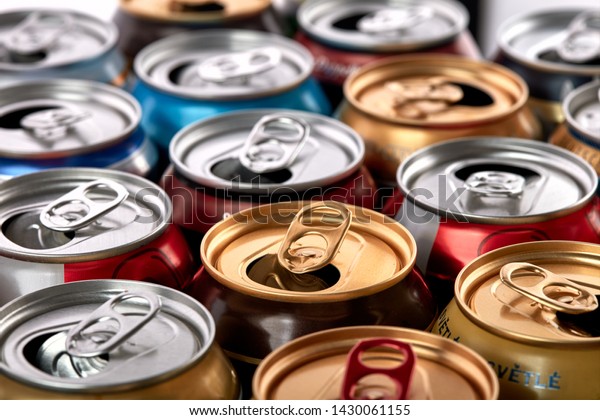
Label: metal